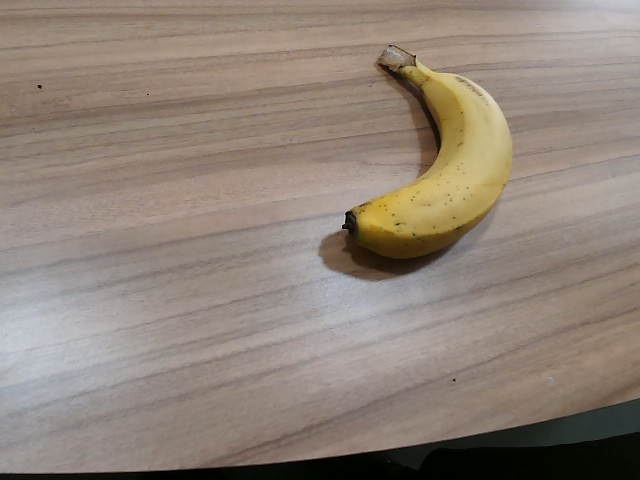
Label: Ripe_Banana